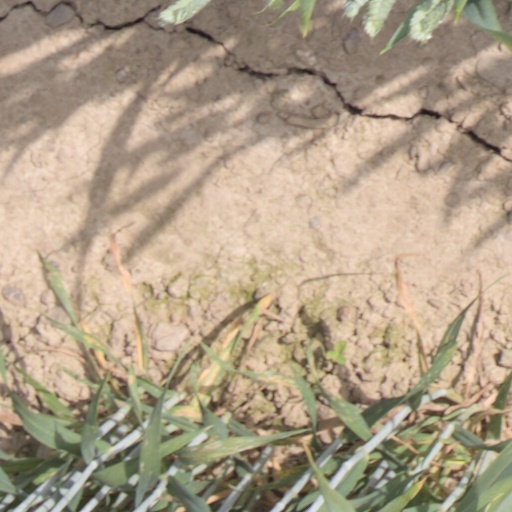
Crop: wheat